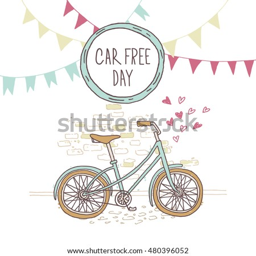
vector illustration of a nice hand drawn bicycle .